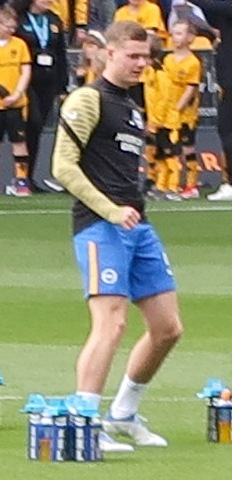
เอฟวัน เฟอร์กูสัน

| name = เอฟวัน เฟอร์กูสัน
| image = Evan Ferguson (cropped) WWFC vs Brighton & Hove Albion 4.3.2022 (1).jpg
| full_name = เอฟวัน โจ เฟอร์กูสัน
| birth_place = Bettystown, ไอร์แลนด์
| position = กองหน้า
| currentclub = ไบรตันแอนด์โฮฟอัลเบียน
| clubnumber = 28
| youthclubs1 = St. Kevin's Boys F.C.|St Kevin's Boys
| youthclubs2 = สโมสรฟุตบอลโบฮีเมียน|โบฮีเมียน
| years1 = 2019–2021
| clubs1 = Bohemian F.C.|Bohemians
| caps1 = 3
| goals1 = 0
| years2 = 2021–
| clubs2 = ไบรตันแอนด์โฮฟอัลเบียน
| caps2 = 24
| goals2 = 10
| nationalyears1 = 2018–2019
| nationalteam1 = Republic of Ireland national under-15 football team|Republic of Ireland U15
| nationalcaps1 = 4
| nationalgoals1 = 2
| nationalyears2 = 2019–2020
| nationalteam2 = Republic of Ireland national under-17 football team|Republic of Ireland U17
| nationalcaps2 = 3
| nationalgoals2 = 3
| nationalyears3 = 2021–2022
| nationalteam3 = Republic of Ireland national under-21 football team|Republic of Ireland U21
| nationalcaps3 = 10
| nationalgoals3 = 1
| nationalyears4 = 2022–
| nationalteam4 = ฟุตบอลทีมชาติสาธารณรัฐไอร์แลนด์|สาธารณรัฐไอร์แลนด์
| nationalcaps4 = 6
| nationalgoals4 = 2
เอฟวัน โจ เฟอร์กูสัน (; เกิด 19 ตุลาคม 2004) เป็นนักฟุตบอลอาชีพชาวไอริช ปัจจุบันเล่นเป็นกองหน้าให้กับทีมไบรตันแอนด์โฮฟอัลเบียน และฟุตบอลทีมชาติสาธารณรัฐไอร์แลนด์|ทีมชาติสาธารณรัฐไอร์แลนด์
== ระดับสโมสร ==
=== ชีวิตในวัยเด็ก ===
เฟอร์กูสันเป็นชาวเมืองเบ็ตตีส์ทาวน์ เทศมณฑลมีธ เป็นบุตรชายของอดีตนักฟุตบอลอาชีพ แบร์รี เฟอร์กูสัน (นักฟุตบอลชาวไอร์แลนด์)|แบร์รี เฟอร์กูสัน แม่ของเขาเป็นคนอังกฤษ เขาโตมากับการเชียร์แมนเชสเตอร์ยูไนเต็ด
เฟอร์กูสันเริ่มเล่นในระบบเยาวชนกับเซนต์ เควินส์ บอยส์ ก่อนที่จะย้ายไปเล่นในระบบเยาวชนกับโบฮีเมียนส์ในลีกไอร์แลนด์ ในเดือนธันวาคม 2020 เขาทำประตูในนัดสุดท้ายในระดับเยาวชนให้กับสโมสรซึ่งทีมของเขาคว้าแชมป์ลีกไอร์แลนด์ รุ่นอายุไม่เกิน 17 ปีโดยเอาชนะคู่แข่งอย่าง แชมร็อคโรเวอส์ 2–0 ในรอบชิงชนะเลิศ
=== โบฮีเมียนส์ ===
เฟอร์กูสันลงประเดิมสนามให้กับทีมชุดใหญ่เมื่อวันที่ 11 กรกฎาคม 2019 โดยเสมอกับสโมสรฟุตบอลเชลซี|เชลซี 1–1 ในเกมกระชับมิตรที่ดาลีเมาท์พาร์ค ซึ่งเป็นสนามเหย้าของทีมโบฮีเมียนส์ ในตอนนั้นอายุเพียง 14 ปี ซึ่งทำให้เขากลายเป็นผู้เล่นอายุน้อยที่สุดของสโมสรในทีมชุดใหญ่ การแข่งขันนัดประเดิมสนามในลีกของเขาเกิดขึ้นในวันที่ 20 กันยายน 2019 โดยเป็นตัวสำรองแทนที่ลุค เวด-สเลเตอร์ในช่วงท้ายเกมกับเดอร์รีซิตี้ที่ไรอัน แม็คไบรด์ แบรนดีเวลล์สเตเดียม
== อ้างอิง ==
หมวดหมู่:กองหน้าฟุตบอลชาย
หมวดหมู่:นักฟุตบอลชาวไอริช
หมวดหมู่:ผู้เล่นสโมสรฟุตบอลไบรตันแอนด์โฮฟอัลเบียน
หมวดหมู่:ผู้เล่นในพรีเมียร์ลีก